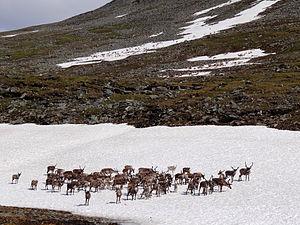
Les Béothuks sont les habitants autochtones de l’actuelle région de Terre-Neuve au Canada, lors de l'invasion européenne au XVᵉ siècle. Le peuple est officiellement déclaré éteint en tant que groupe ethnique distinct en 1829 avec le décès de Shanawdithit, la dernière survivante répertoriée.